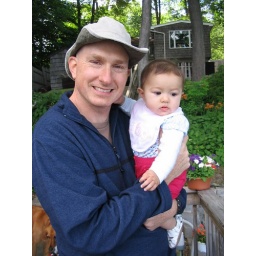
with daddy at the robinson lake house in upper greenwood lake in nj